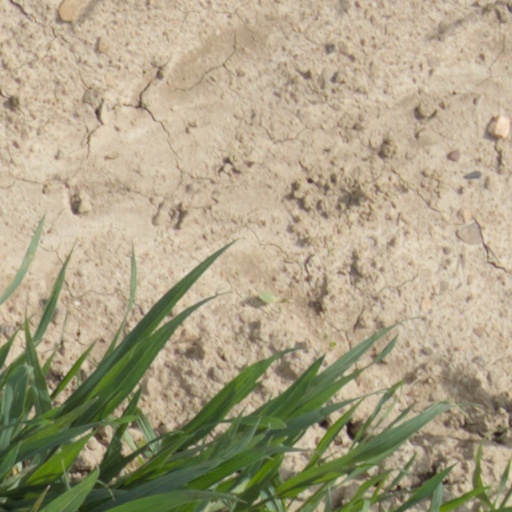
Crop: wheat